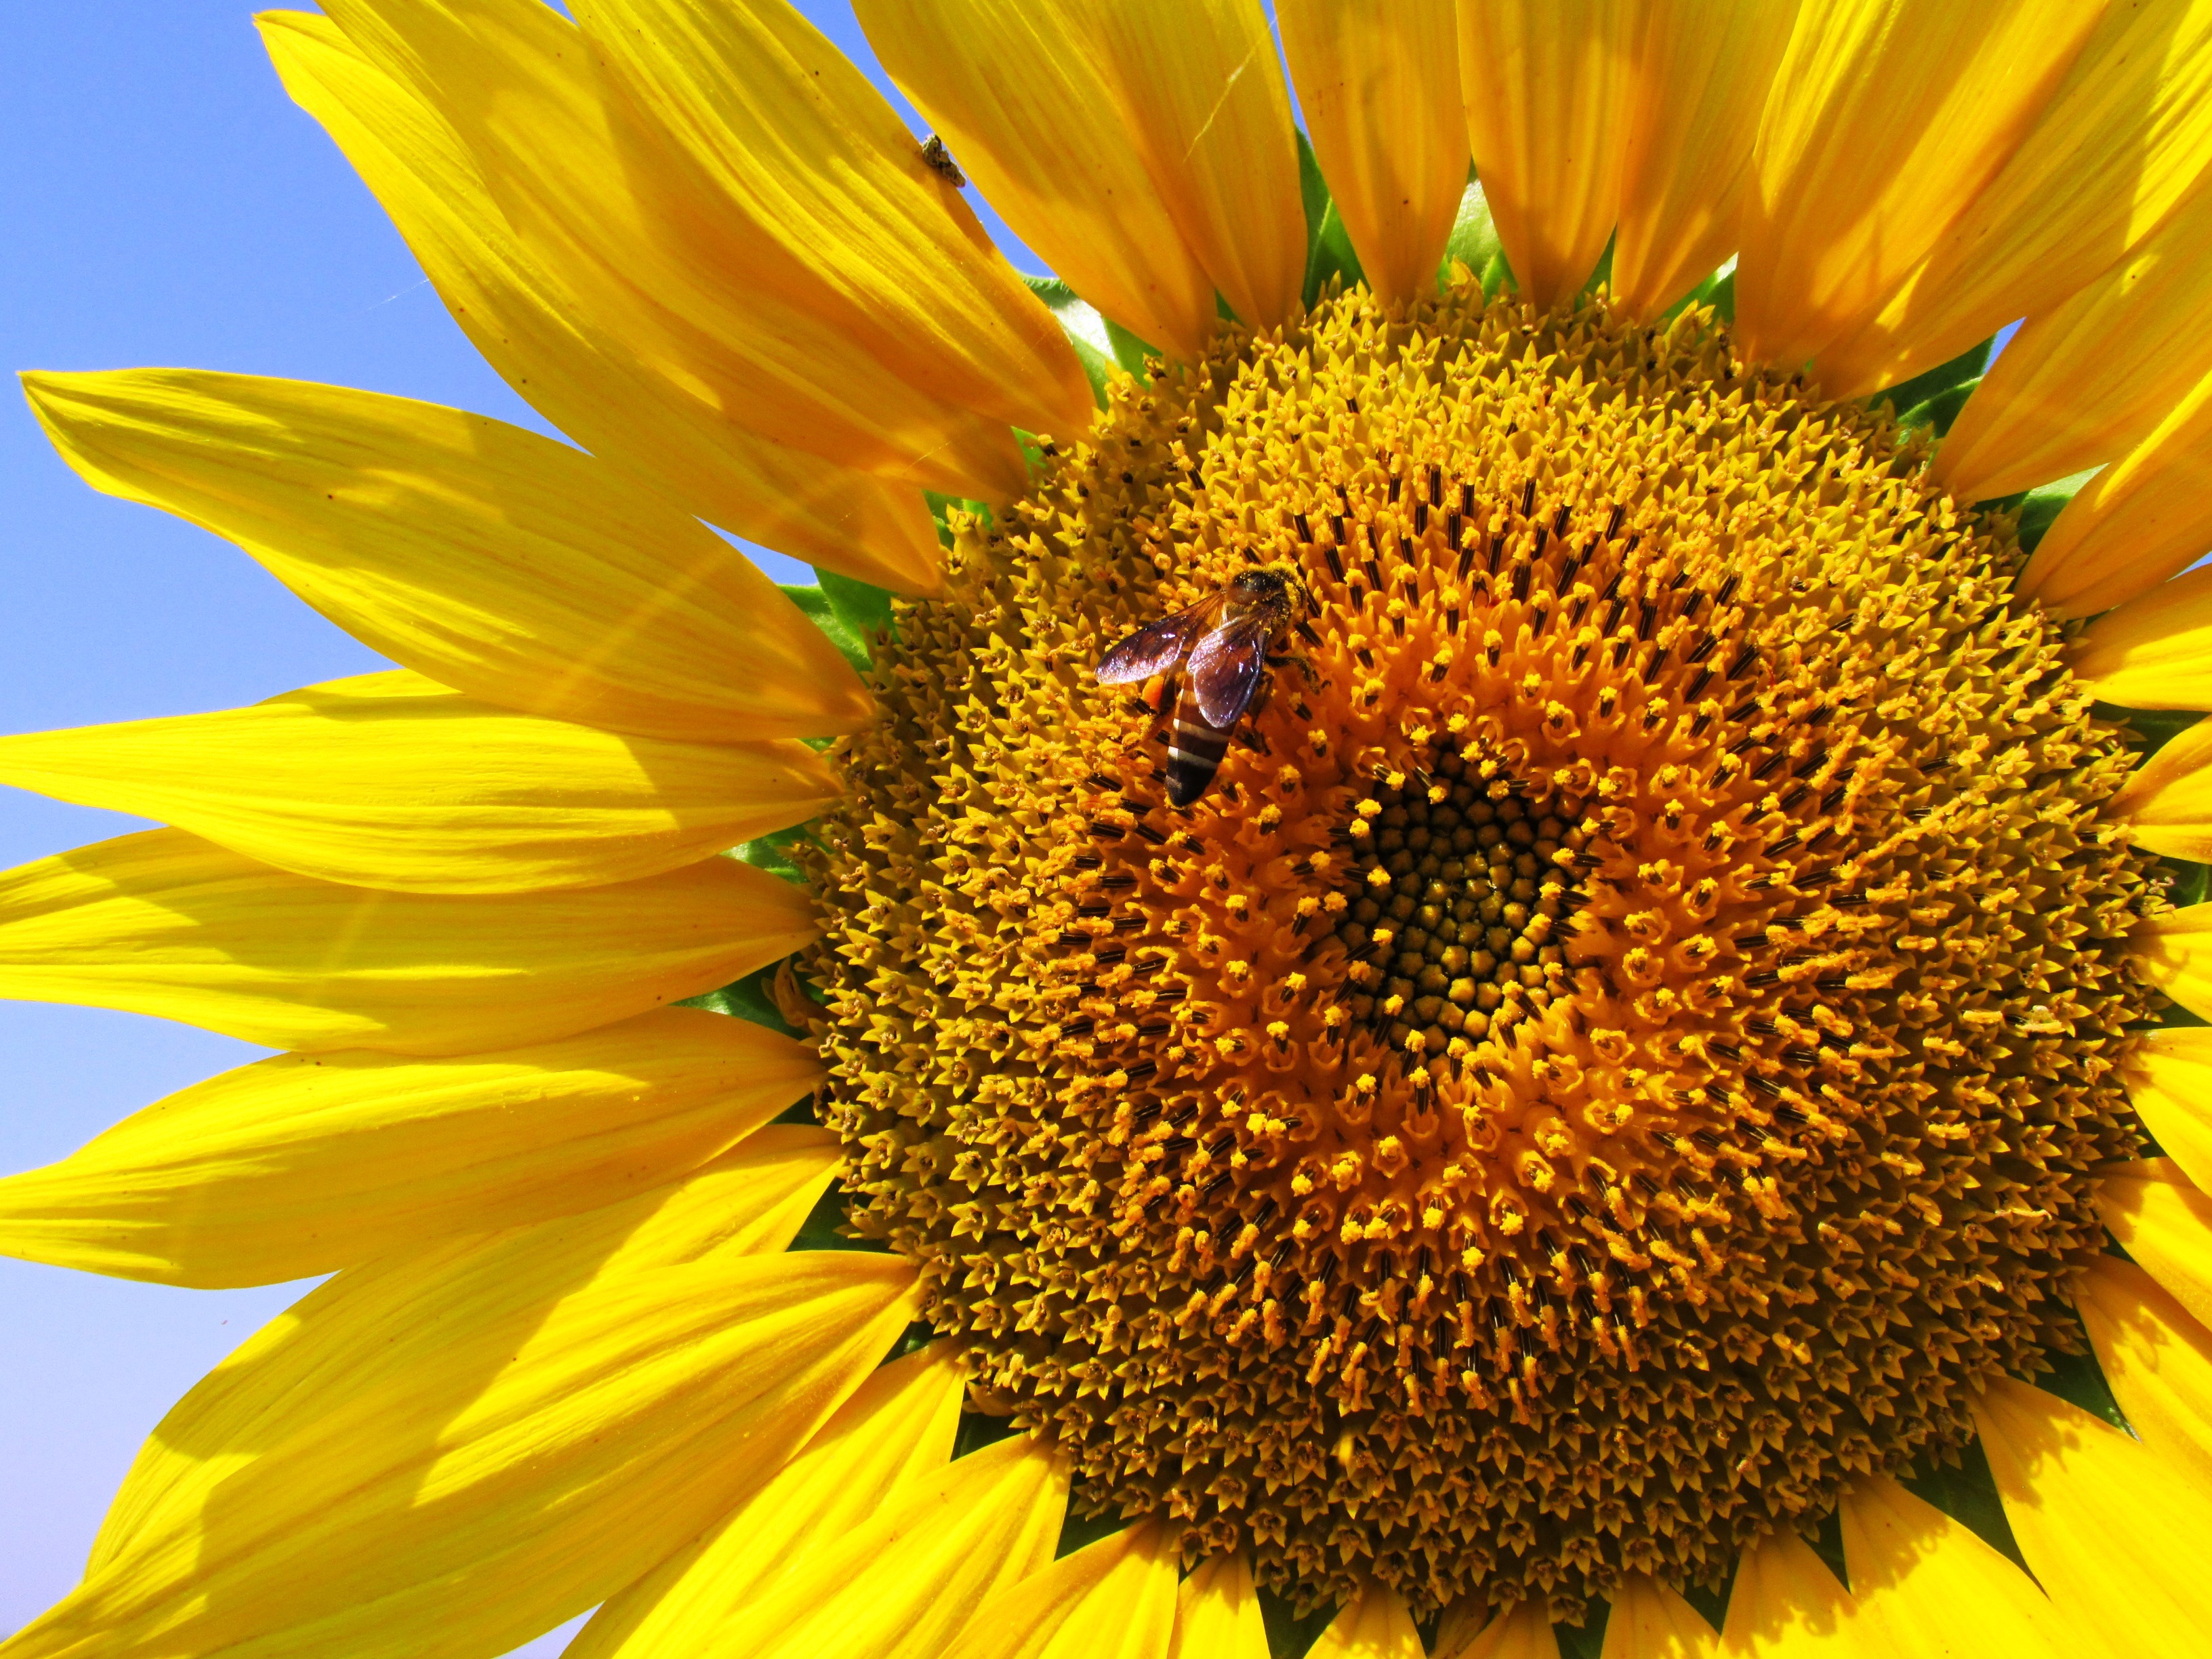
blossom, plant, field, flower, petal, produce, yellow, sunflower, bee, vegetarian food, honeybee, macro photography, flowering plant, daisy family, sunflower seed, annual plant, land plant